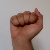
The image shows a hand gesture representing the letter 'A' in Indian Sign Language.